Poriyal

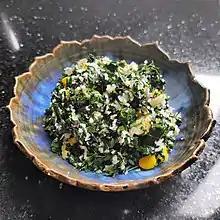
'Murungakai Keerai Poriyal' is moringa leaves poriyal.

Many other regional variations exist. Palya, a very common dish in the South Indian state of Karnataka is very similar to the "poṟiyal". Some variations of the palya involve use of chana dal instead of urad dal. Porutu in Andhra region is prepared in almost same manner, but the name has become alternate to Guddu porutu, egg "poṟiyal".